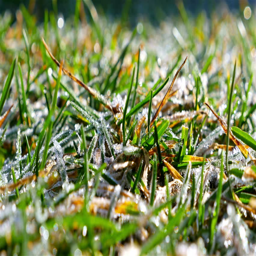
time laps of morning sun melts a frozen grass